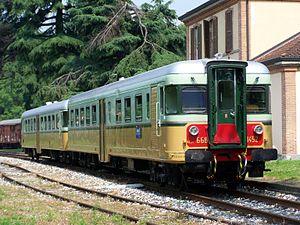
Les Autorails FS ALn 668 représentent une grande famille d'automotrices ferroviaires légères, construites à partir du début des années 1950 jusqu'en 1981 pour les chemins de fer italiens, les FS-Ferrovie dello Stato. La majorité des rames construites sont toujours en service en 2011.